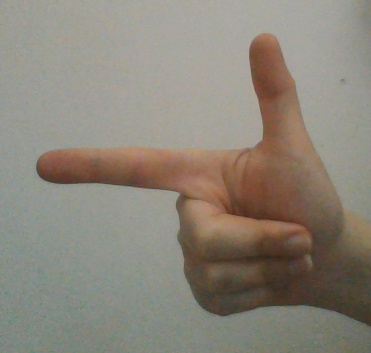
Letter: yaa